King of the Four Corners

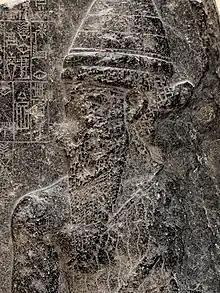
Relief with Naram-Sin of Akkad's portrait. Naram-Sin, who reigned between 2254 and 2218 BC, created the title of King of the Four Corners of the World. Relief today housed at the Istanbul Archaeological Museum.

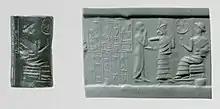
Seal of the Neo-Sumerian king Ibbi-Sin in the Metropolitan Museum of Art. The inscription reads "Ibbi-Sin the strong king, king of Ur, King of the four corners of the world".

King of the Four Corners of the World (Sumerian: "lugal-an-ub-da-limmu-ba", Akkadian: "šarru kibrat arbaim", "šar kibrāti arbaʾi", or "šar kibrāt erbetti"), alternatively translated as King of the Four Quarters of the World, King of the Heaven's Four Corners or King of the Four Corners of the Universe and often shortened to simply King of the Four Corners, was a title of great prestige claimed by powerful monarchs in ancient Mesopotamia. Though the term "four corners of the world" does refer to specific geographical places within and near Mesopotamia itself, these places were (at the time the title was first used) thought to represent locations near the actual edges of the world and as such, the title should be interpreted as something equivalent to "King of all the known world", a claim to universal rule over the entire world and everything within it.